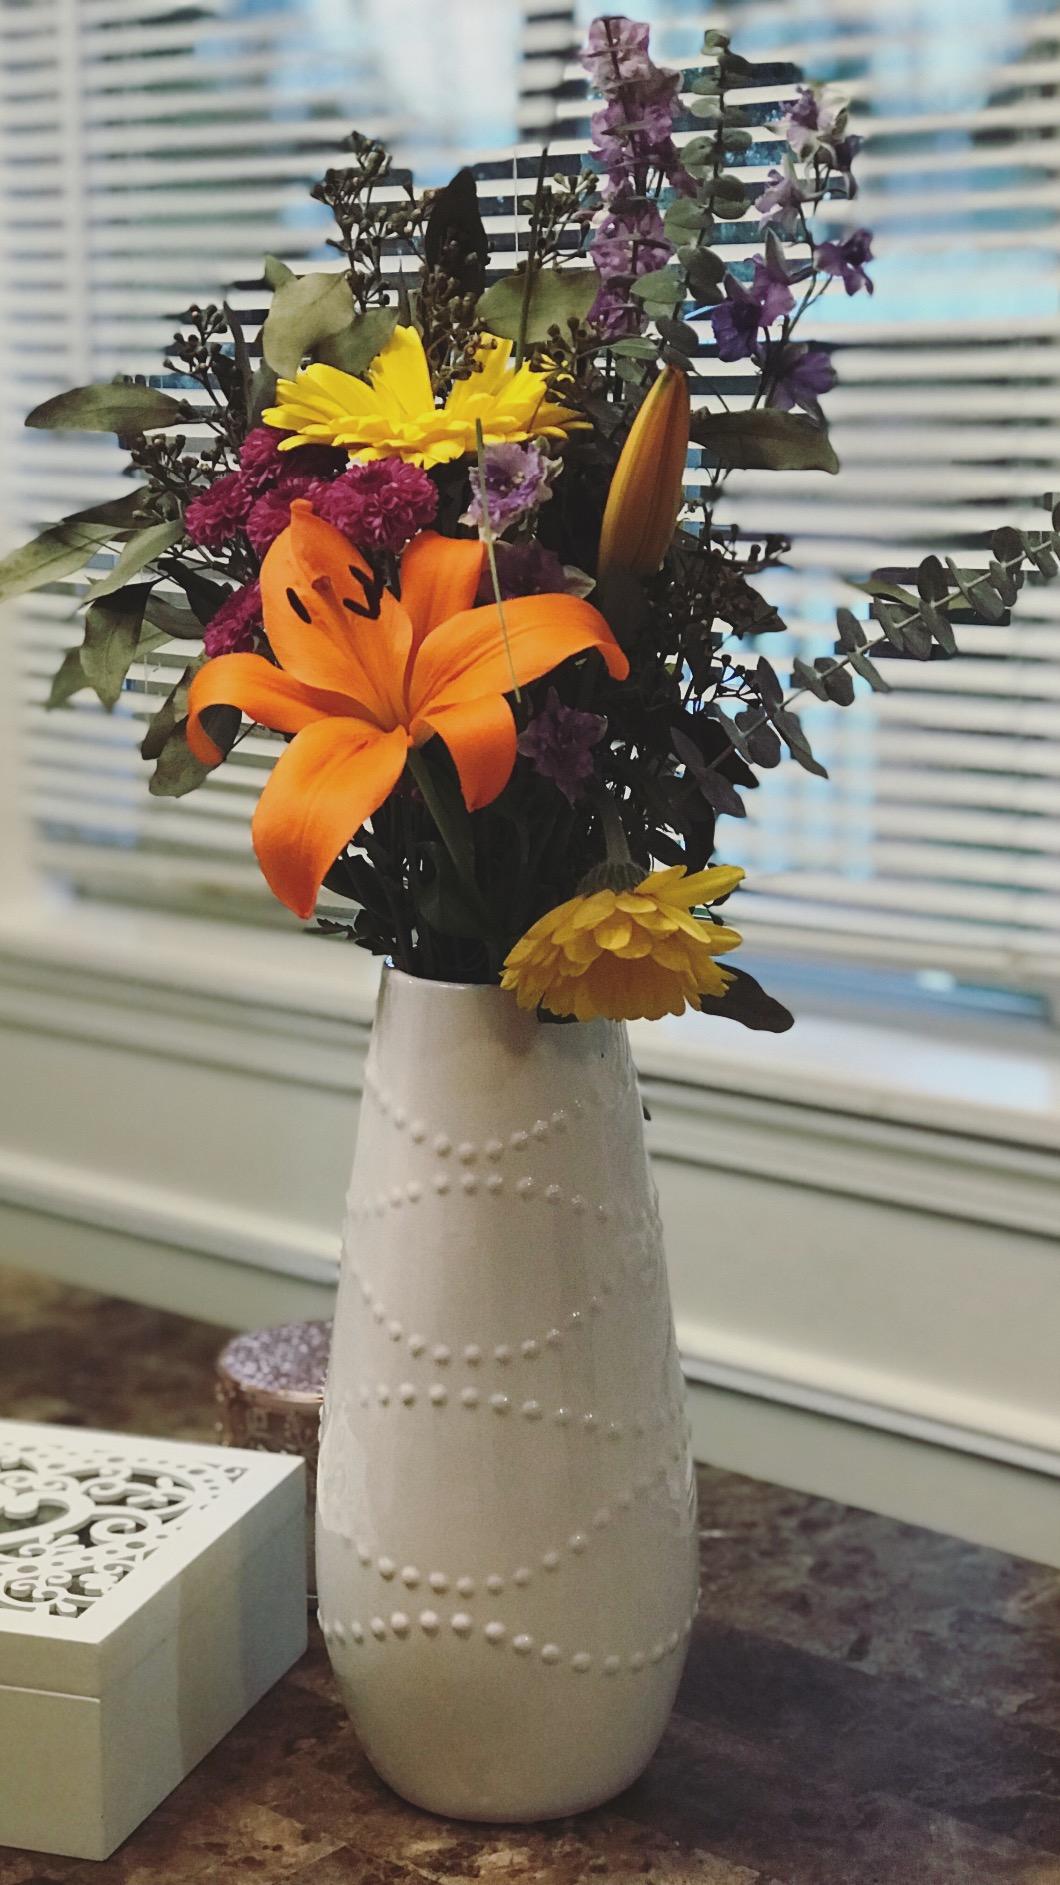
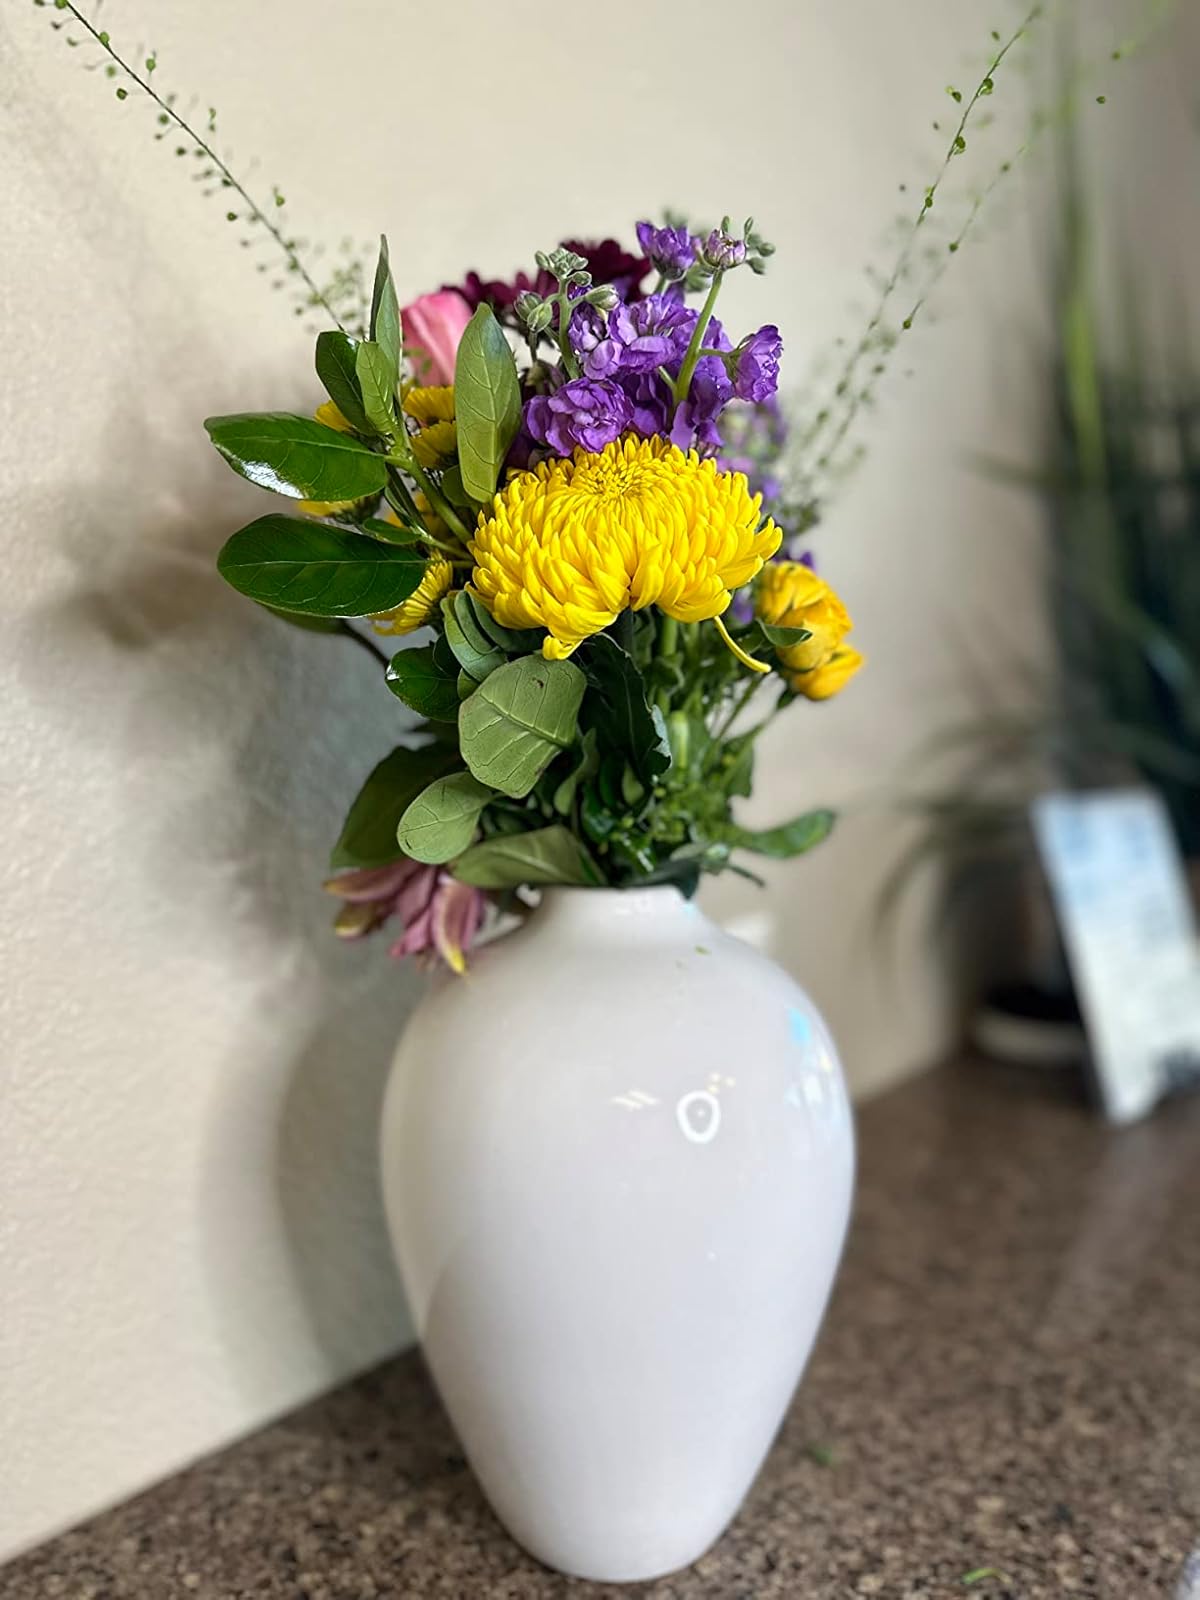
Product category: vase
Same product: no